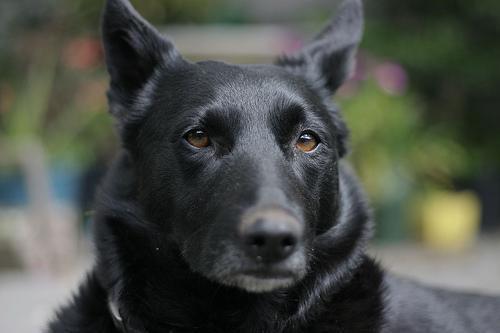
kelpie